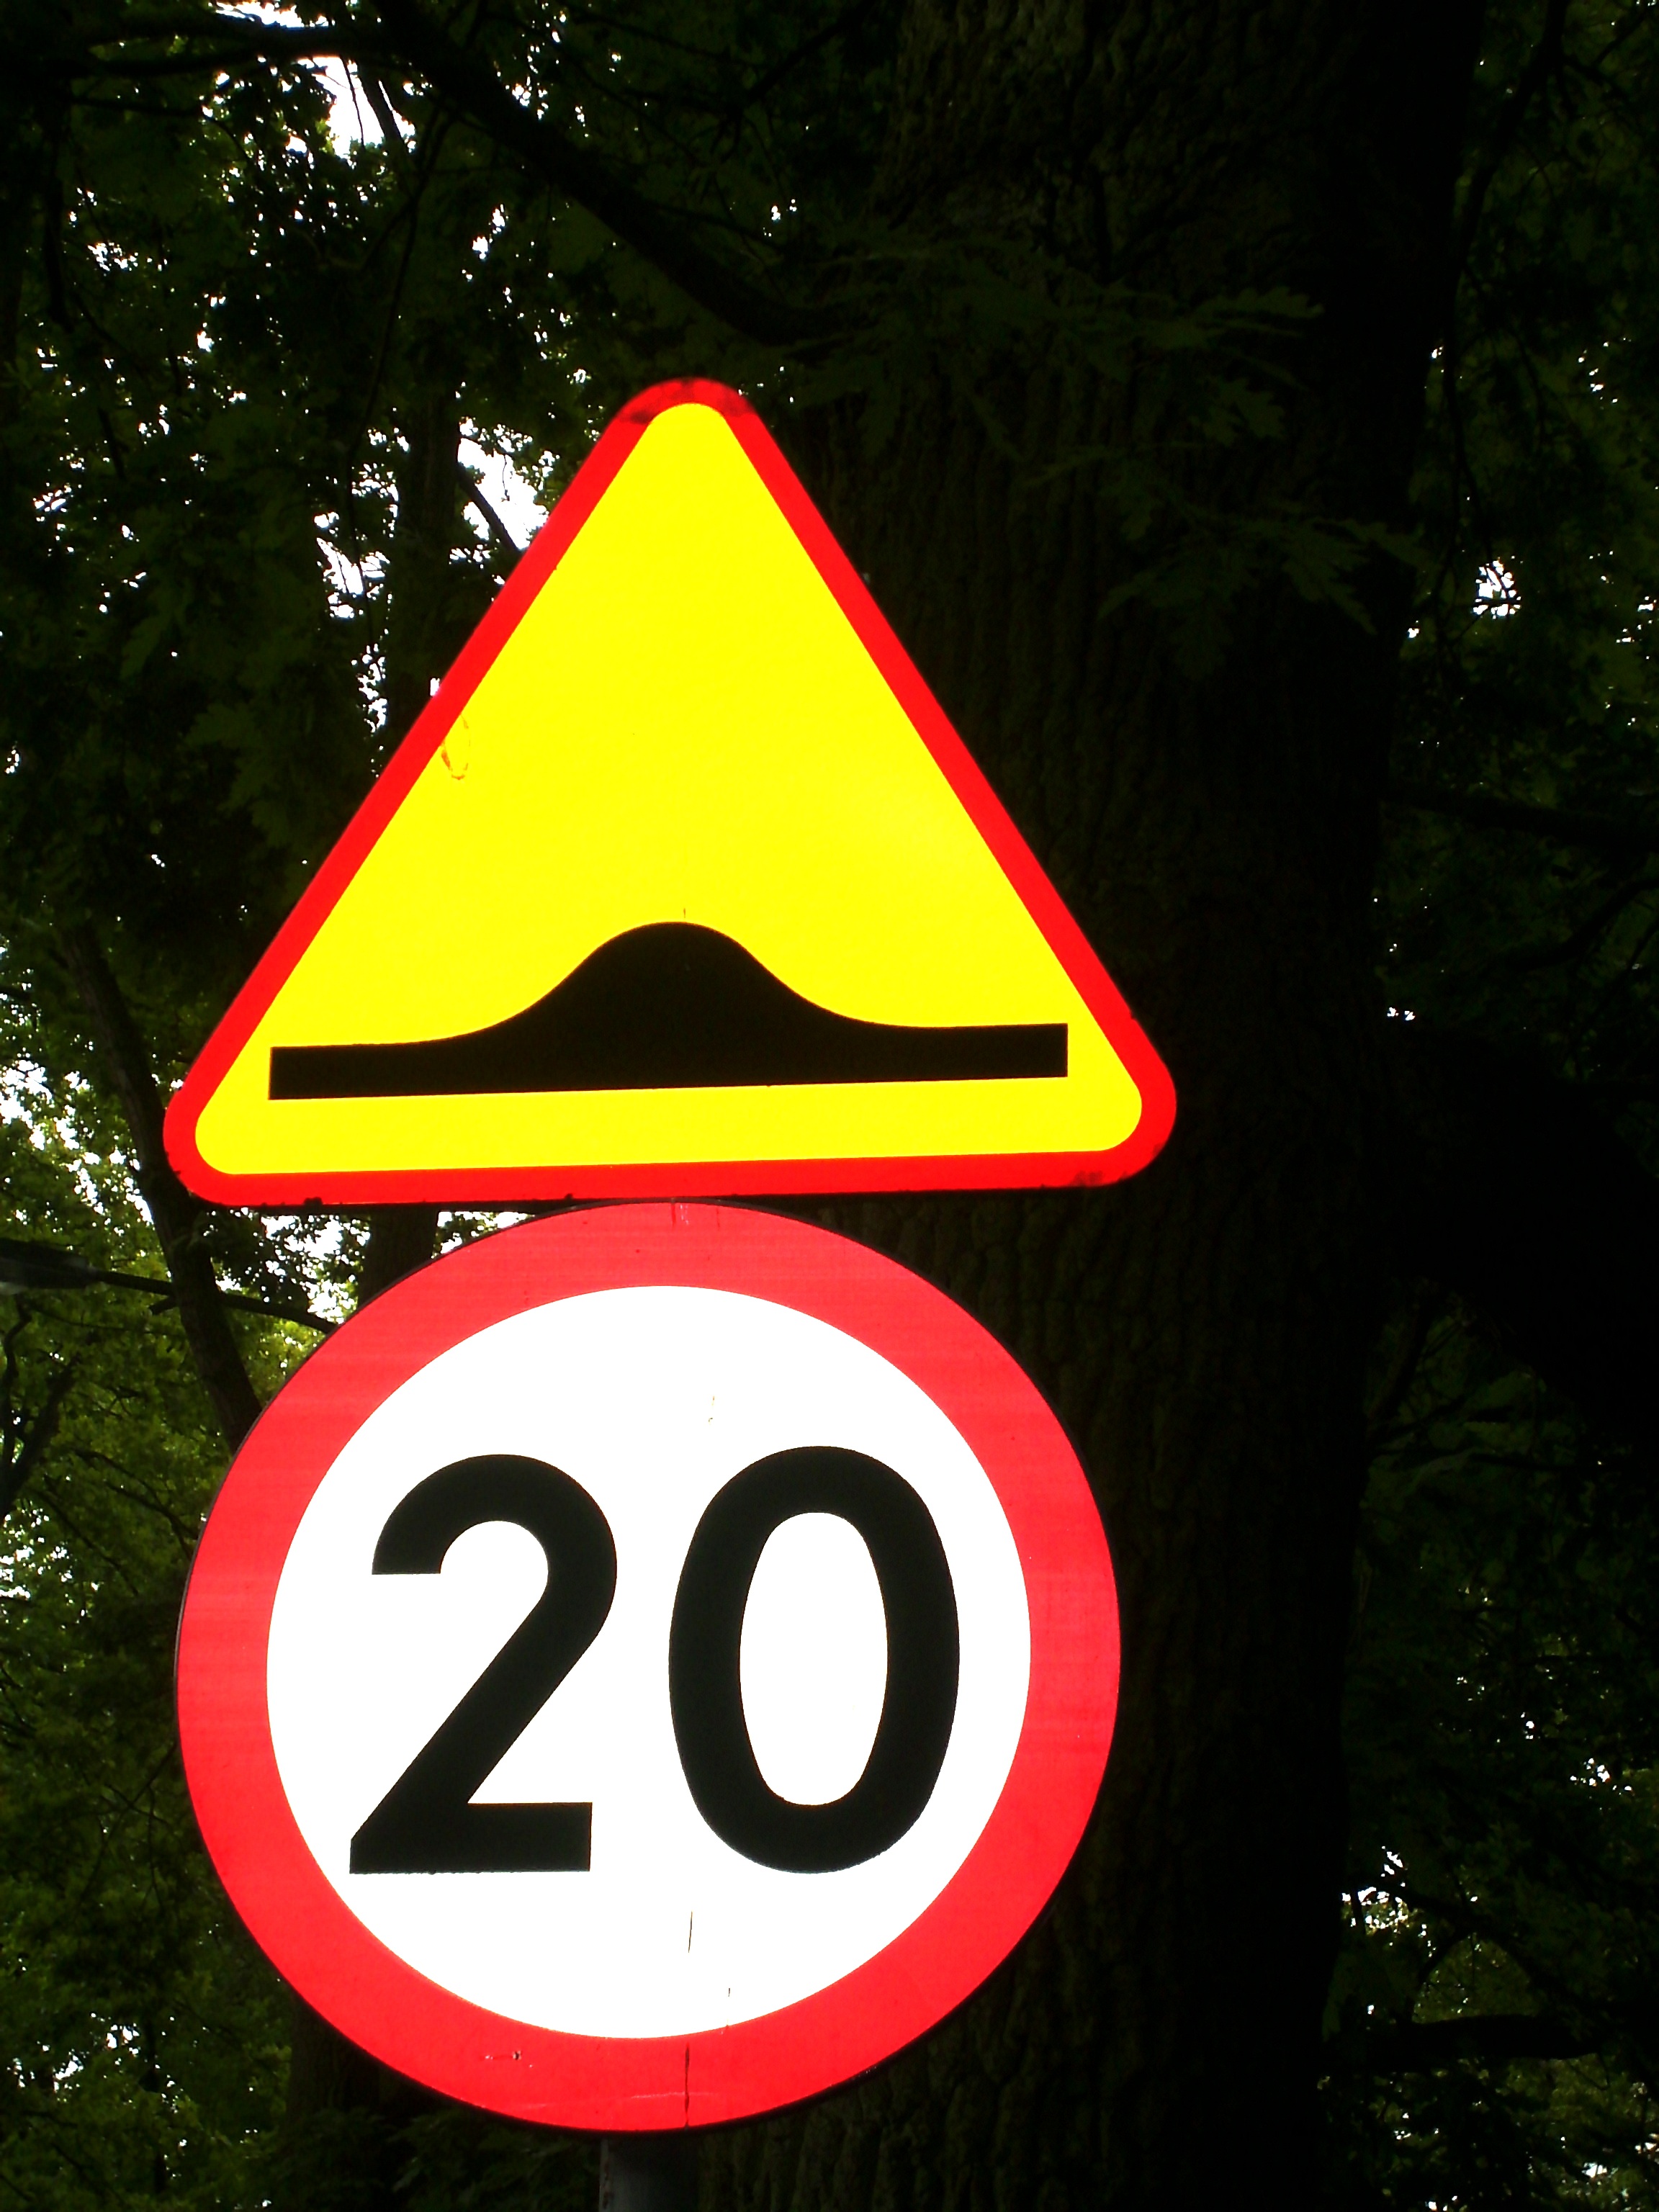
number, sign, street sign, signage, road sign, stop sign, font, shape, traffic sign, warning signs, prohibition signs